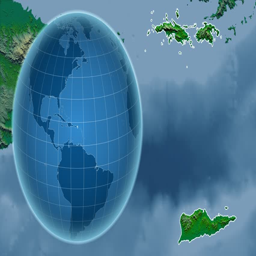
country shape animated on the physical map of the globe